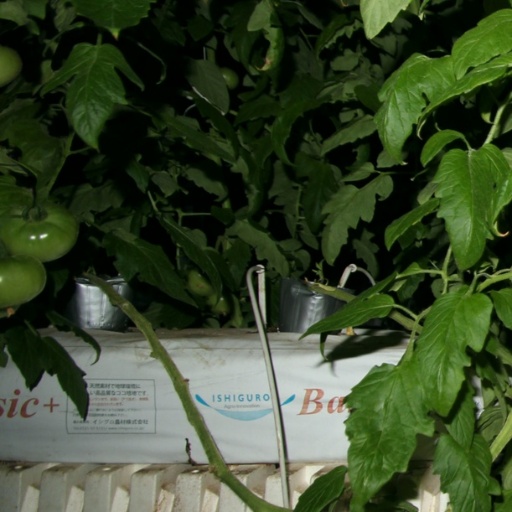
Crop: tomato